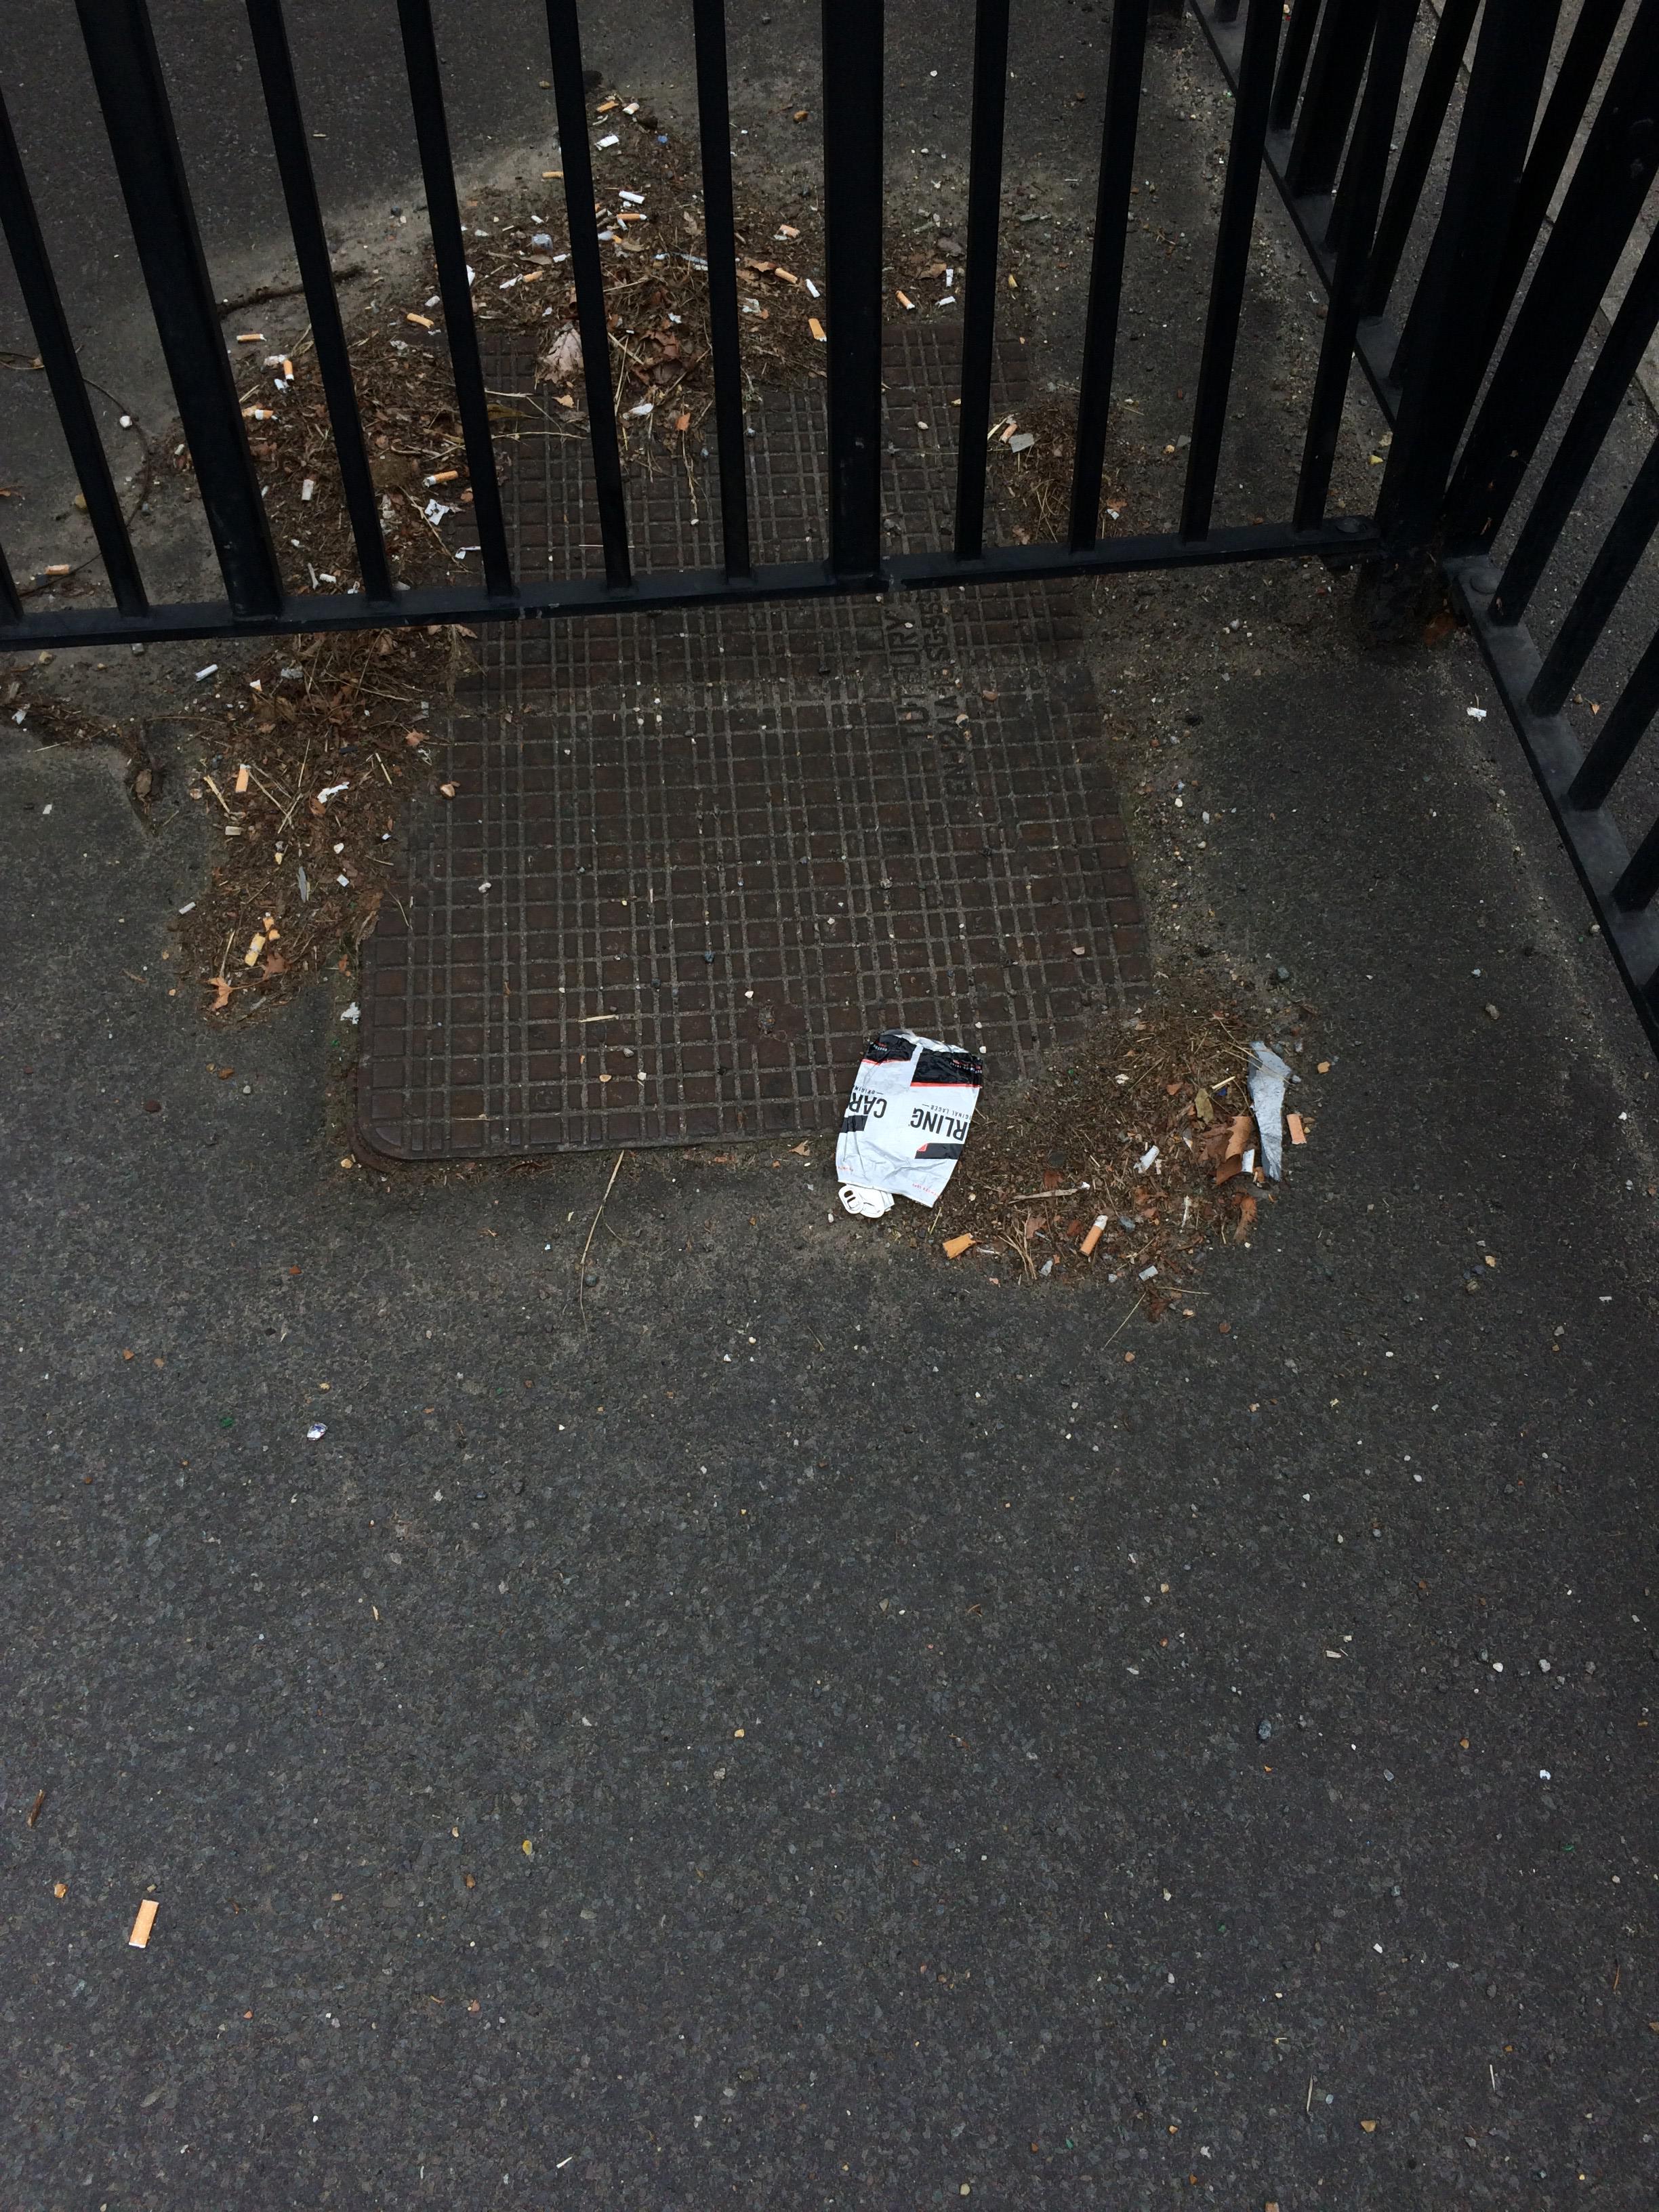
Object: Drink can (Can)

Object: Pop tab (Pop tab)

Object: Unlabeled litter (Unlabeled litter)

Object: Cigarette (Cigarette)

Object: Cigarette (Cigarette)

Object: Cigarette (Cigarette)

Object: Cigarette (Cigarette)

Object: Cigarette (Cigarette)

Object: Cigarette (Cigarette)

Object: Cigarette (Cigarette)

Object: Cigarette (Cigarette)

Object: Cigarette (Cigarette)

Object: Cigarette (Cigarette)

Object: Cigarette (Cigarette)

Object: Cigarette (Cigarette)

Object: Cigarette (Cigarette)

Object: Cigarette (Cigarette)

Object: Cigarette (Cigarette)

Object: Cigarette (Cigarette)

Object: Cigarette (Cigarette)

Object: Cigarette (Cigarette)

Object: Cigarette (Cigarette)

Object: Cigarette (Cigarette)

Object: Cigarette (Cigarette)

Object: Cigarette (Cigarette)

Object: Cigarette (Cigarette)

Object: Cigarette (Cigarette)

Object: Cigarette (Cigarette)

Object: Cigarette (Cigarette)

Object: Cigarette (Cigarette)

Object: Cigarette (Cigarette)

Object: Cigarette (Cigarette)

Object: Cigarette (Cigarette)

Object: Cigarette (Cigarette)

Object: Cigarette (Cigarette)

Object: Cigarette (Cigarette)

Object: Cigarette (Cigarette)